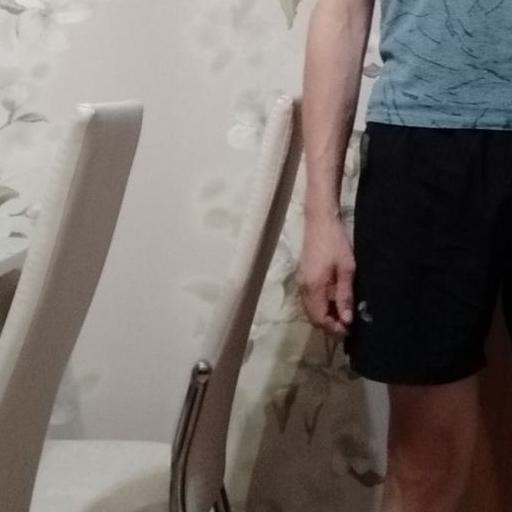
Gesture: no_gesture